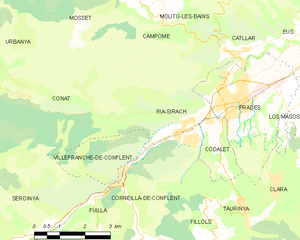
Carte des communes françaises
Ria-Sirach est une commune française, située dans le département des Pyrénées-Orientales en région Occitanie.